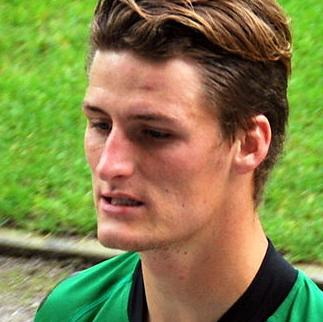
Age: 21